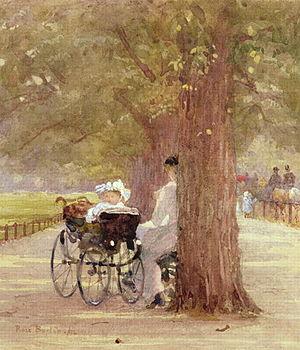
Rose Maynard Barton, née en 1856 et morte en 1929, est une peintre irlandaise.